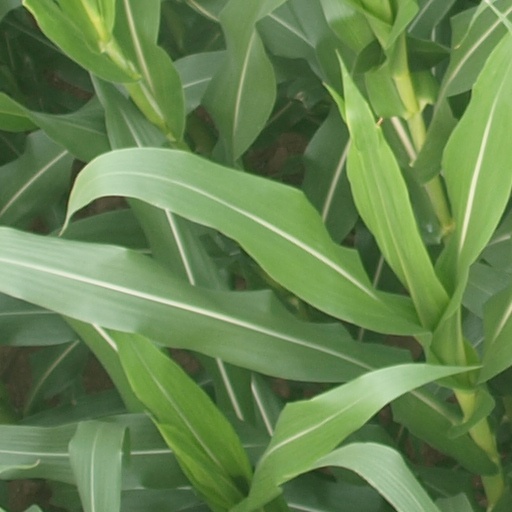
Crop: maize; corn